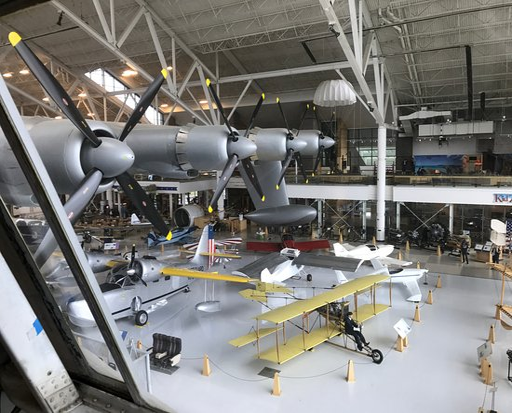
left wing from the cockpit